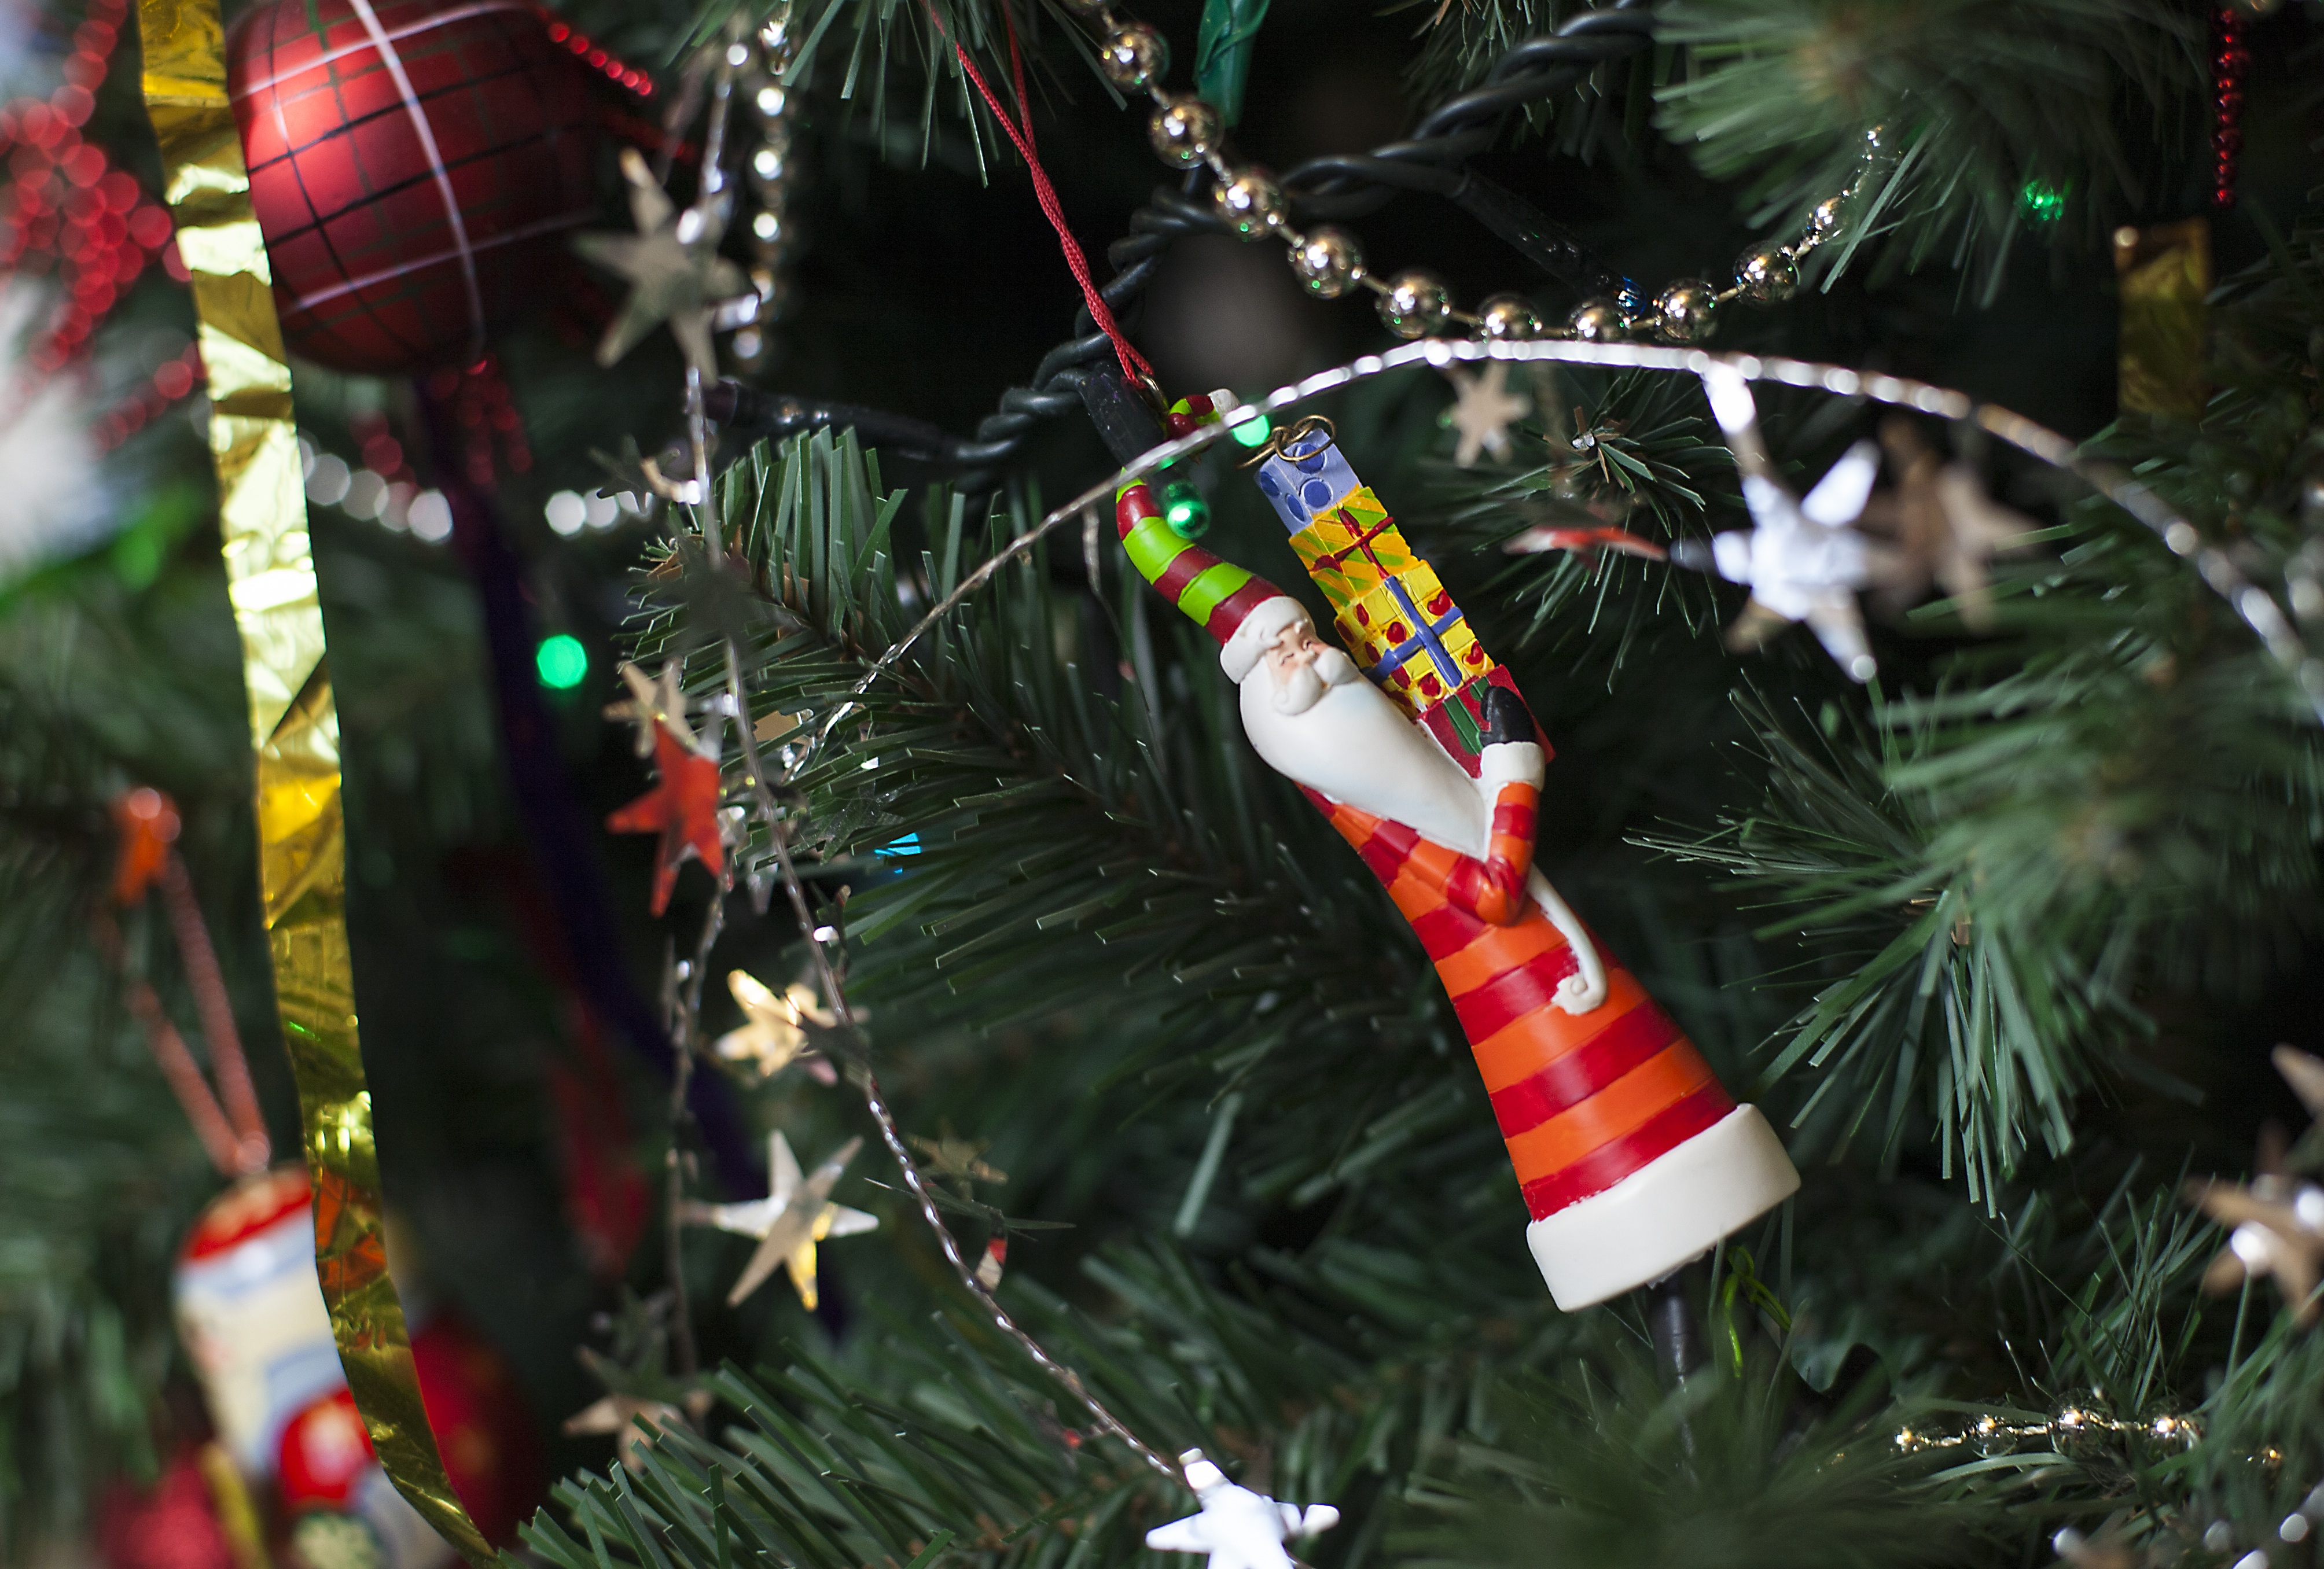
tree, branch, holiday, christmas, decor, christmas tree, christmas decoration, toys, swag, new year's eve, christmas tree toy